Final Zone

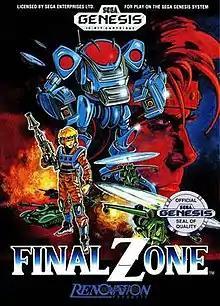
US cover art

Final Zone (known in Japan as FZ Senki Axis (FZ戦記AXIS)) is a 1990 isometric scrolling shooter developed and published by Wolf Team. Players take on the role of a mecha operator outfitted in the NAP suit. The NAP suit can carry 14 weapons out of the 20 available weapons and it is up to the player to use them to their maximum benefit. On May 9, 2025 the game got ported to modern consoles as a re-release from Ratalaika games company.